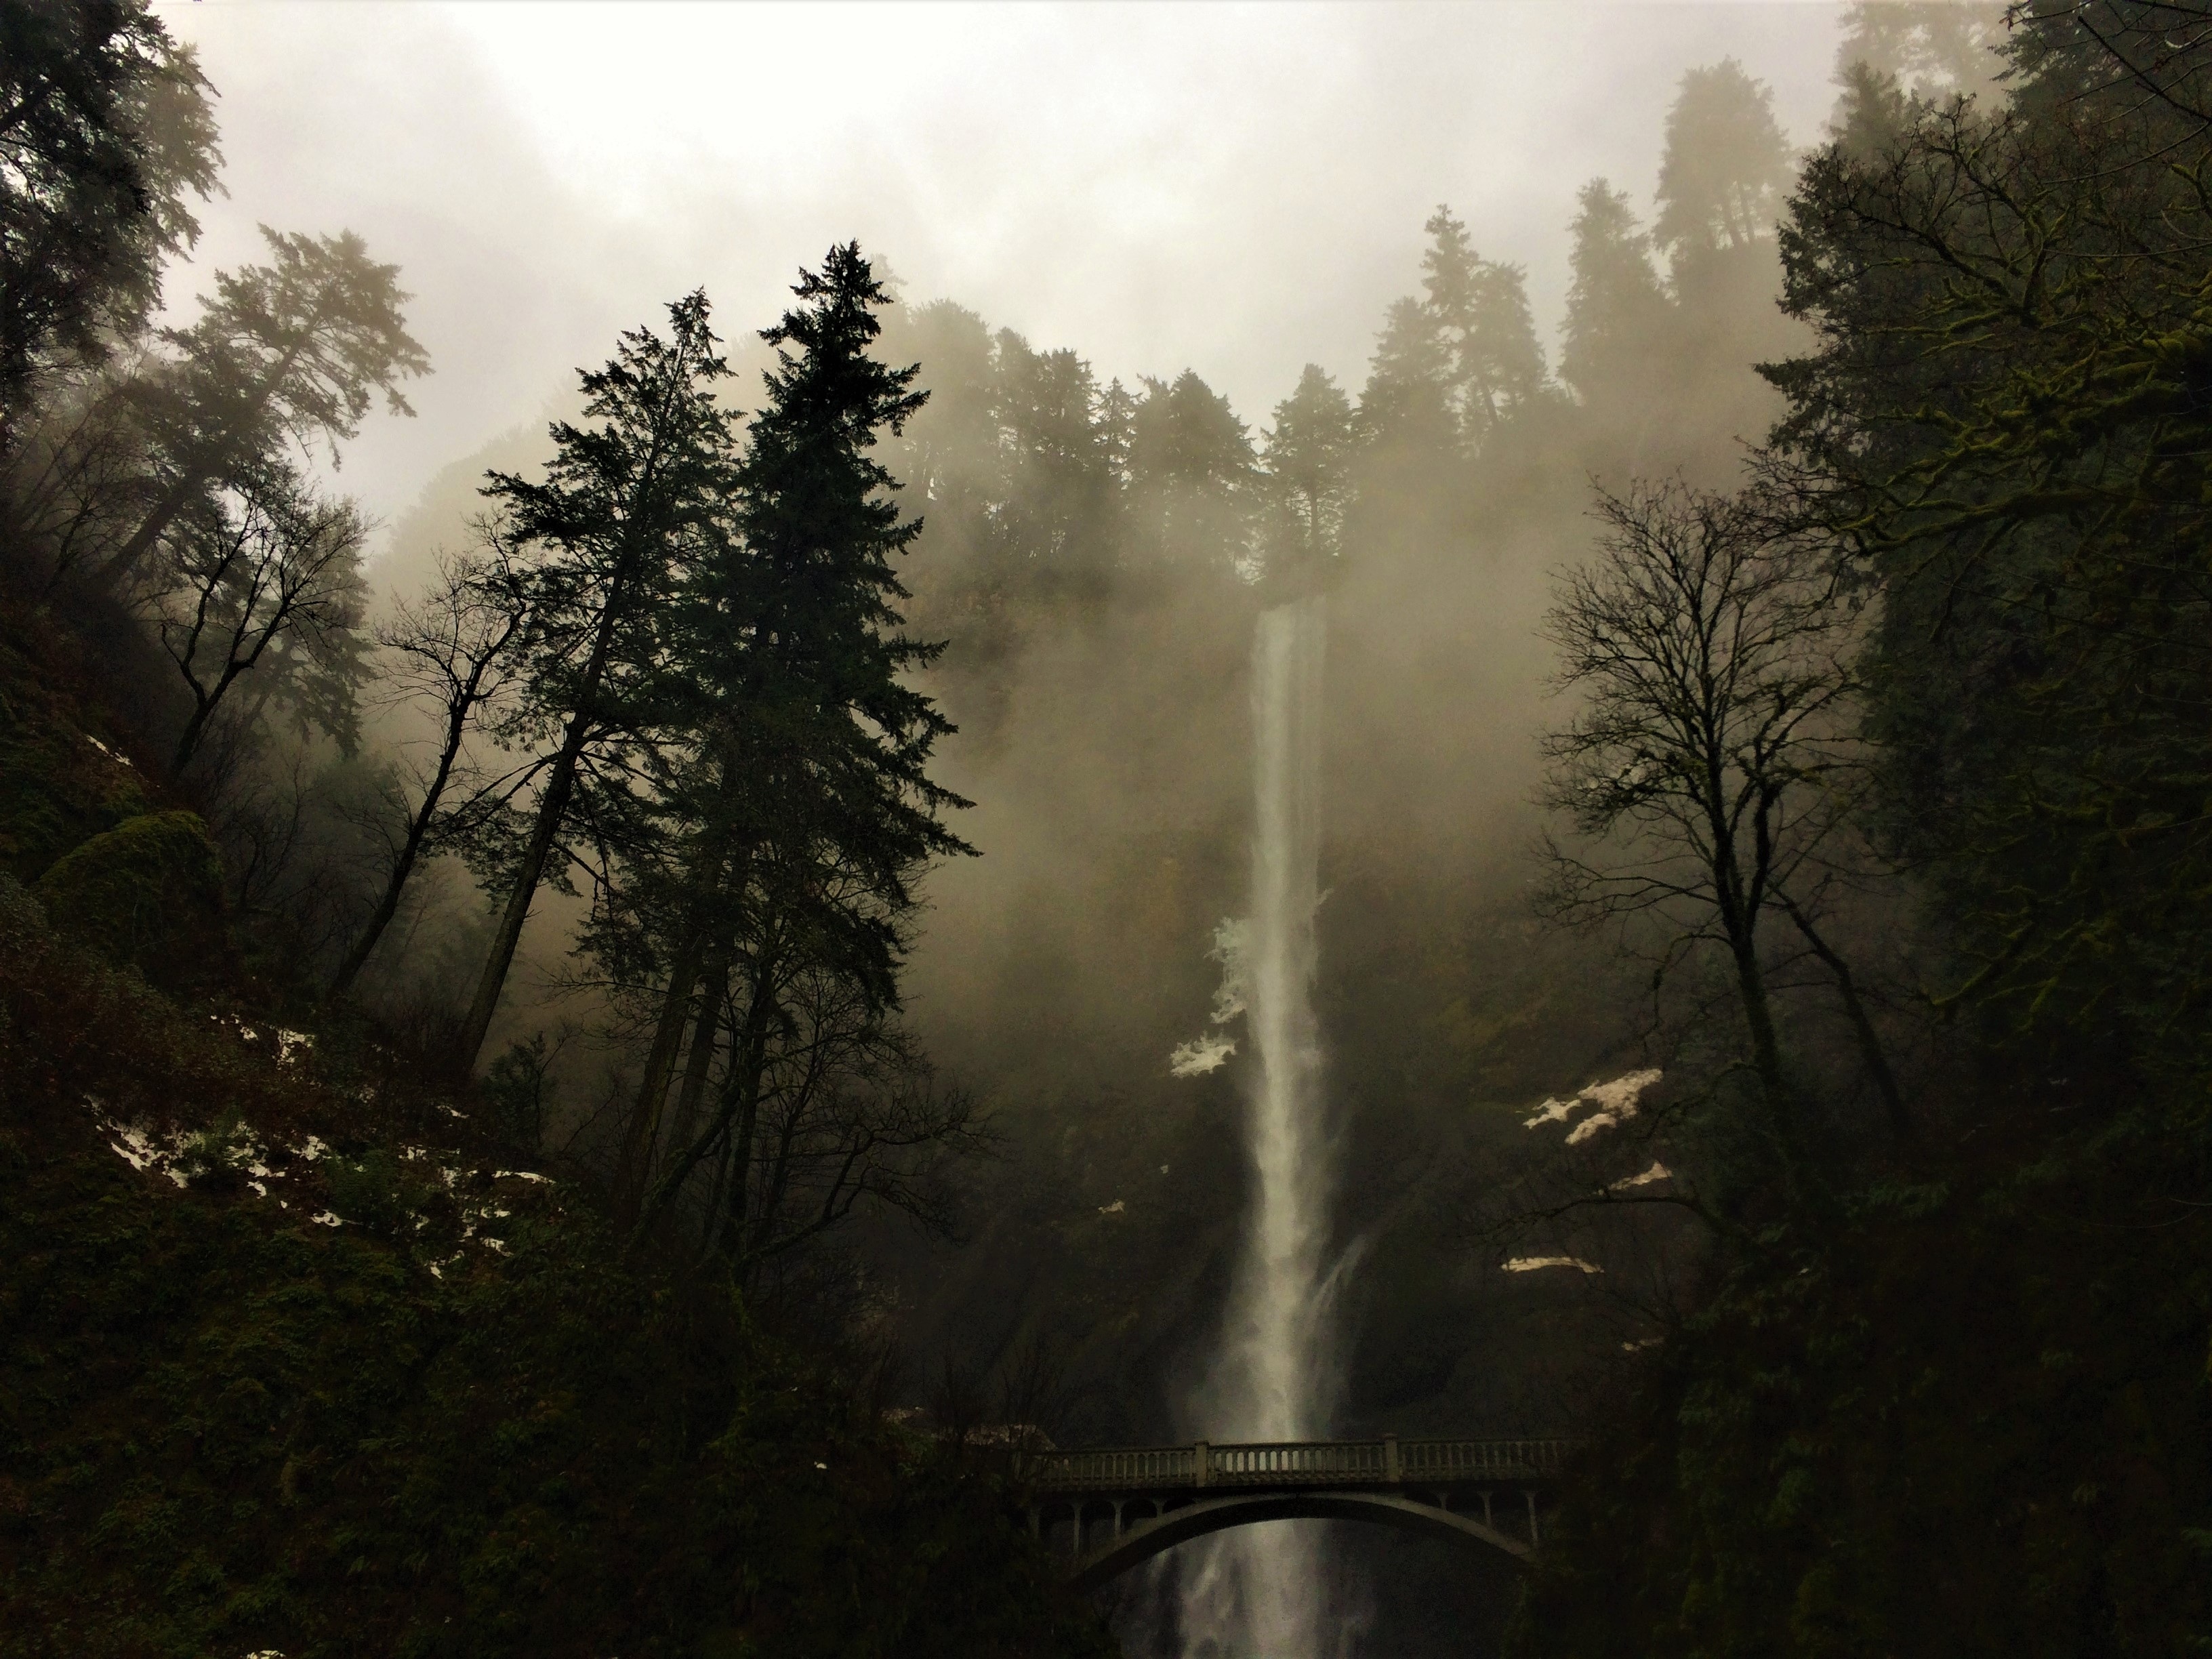
landscape, tree, nature, forest, outdoor, waterfall, wilderness, fog, mist, sunlight, morning, leaf, river, reflection, jungle, natural, autumn, weather, darkness, rainforest, misty, falls, woodland, habitat, pure, water feature, oregon, multnomah, natural environment, atmospheric phenomenon, woody plant